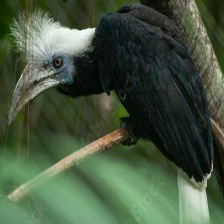
Species: WHITE CRESTED HORNBILL
Scientific name: TROPICRANUS ALBOCRISTATUS
ImageNet parent category: hornbill